Soundane

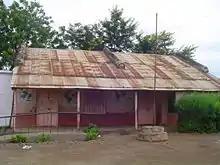
School for Kids in the village

Soundane has its own school for primary education. Medium of instruction in the school is Marathi. School offers education up to the 7th standard for the students.